Ta'anit (Talmud)

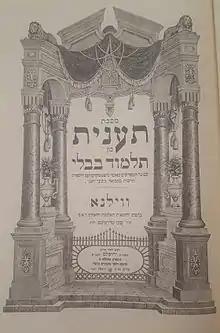
Cover page of Masekhet Ta'anit, Vilna edition

Ta'anit or Taynis is a volume (or "tractate") of the Mishnah, Tosefta, and both Talmuds. In Judaism these are the basic works of rabbinic literature. The tractate of Ta'anit is devoted chiefly to the fast-days, their practices and prayers. In most editions of the Talmud this treatise is the ninth in the mishnaic order of Seder Mo'ed, and is divided into four chapters containing thirty-four folio in all.